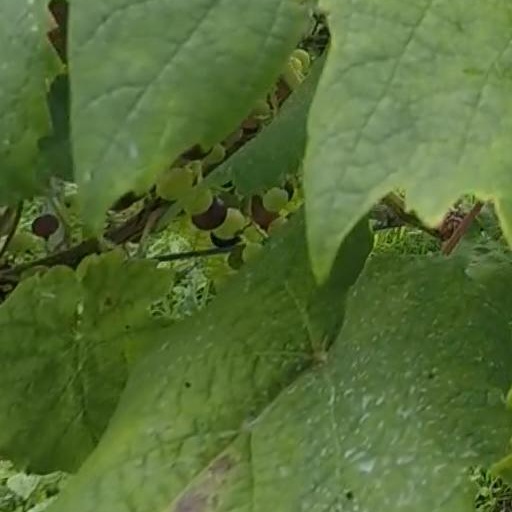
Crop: grape